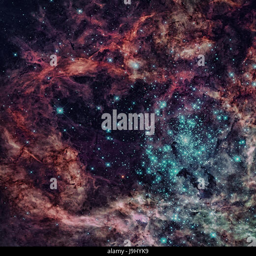
the young stellar grouping r136 .